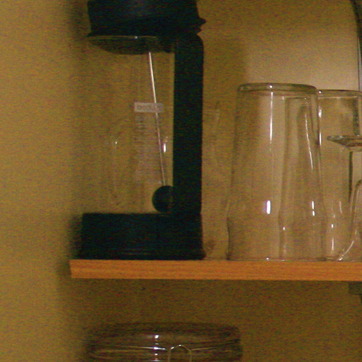
Material: plastic